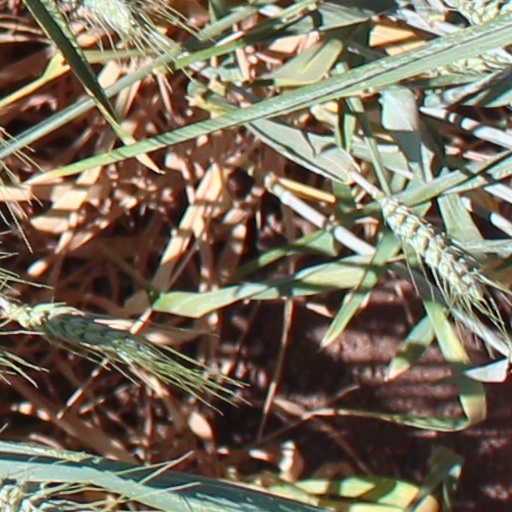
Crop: wheat